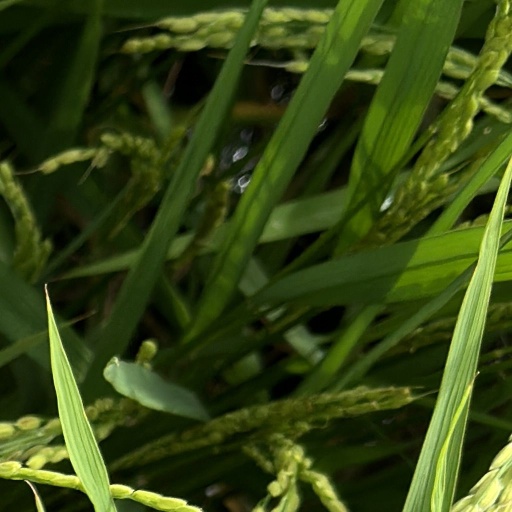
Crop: rice